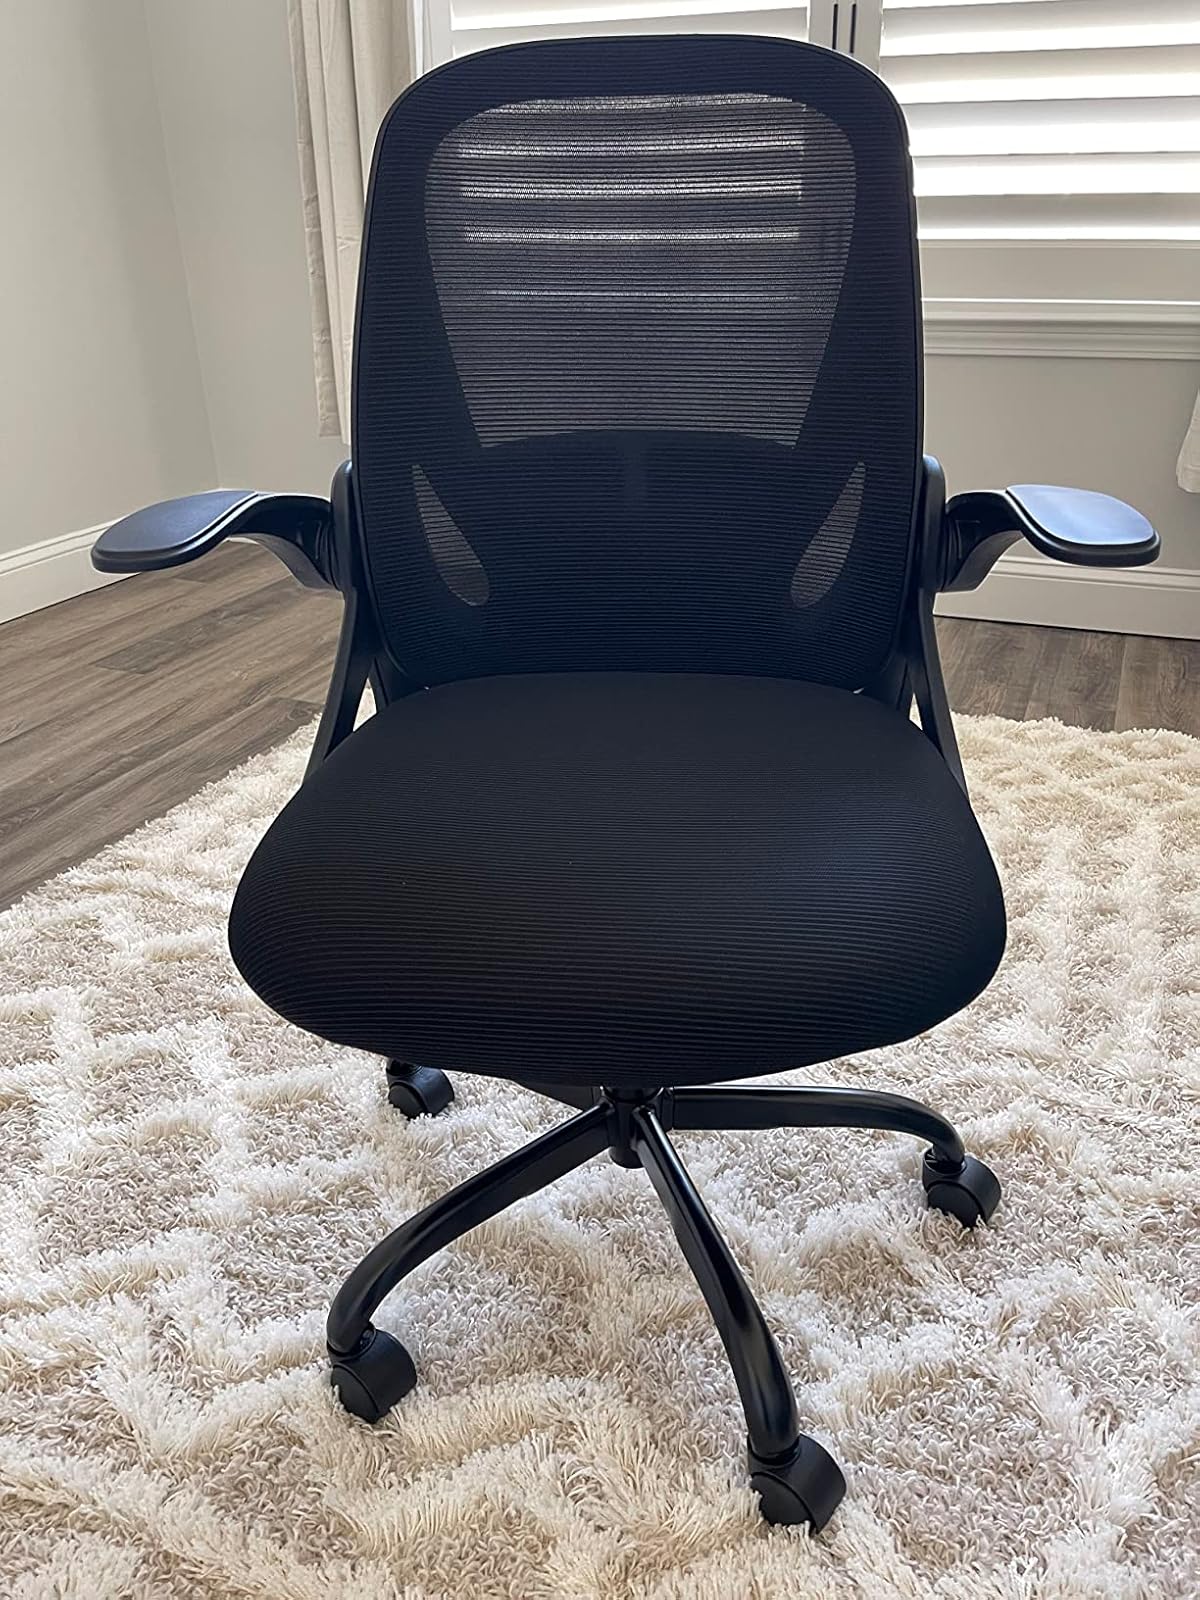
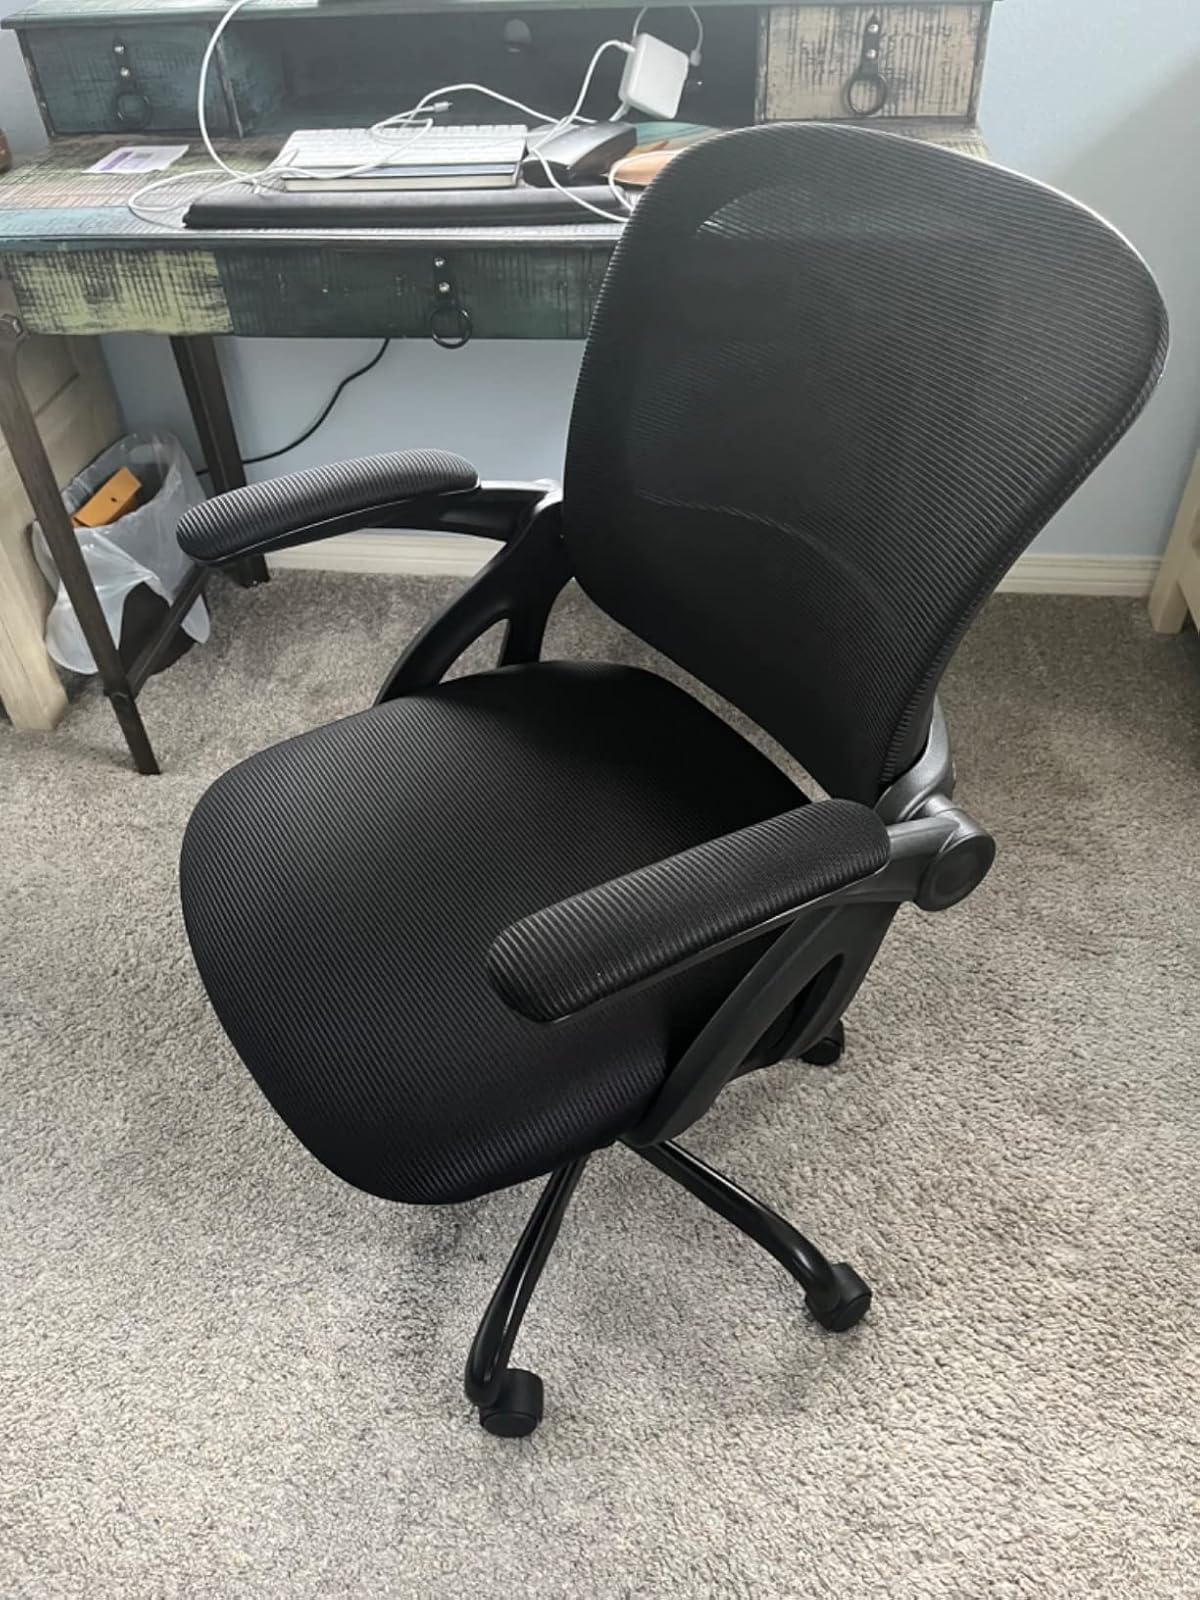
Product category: items_chair
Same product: no